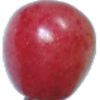
Label: cherry_rainier